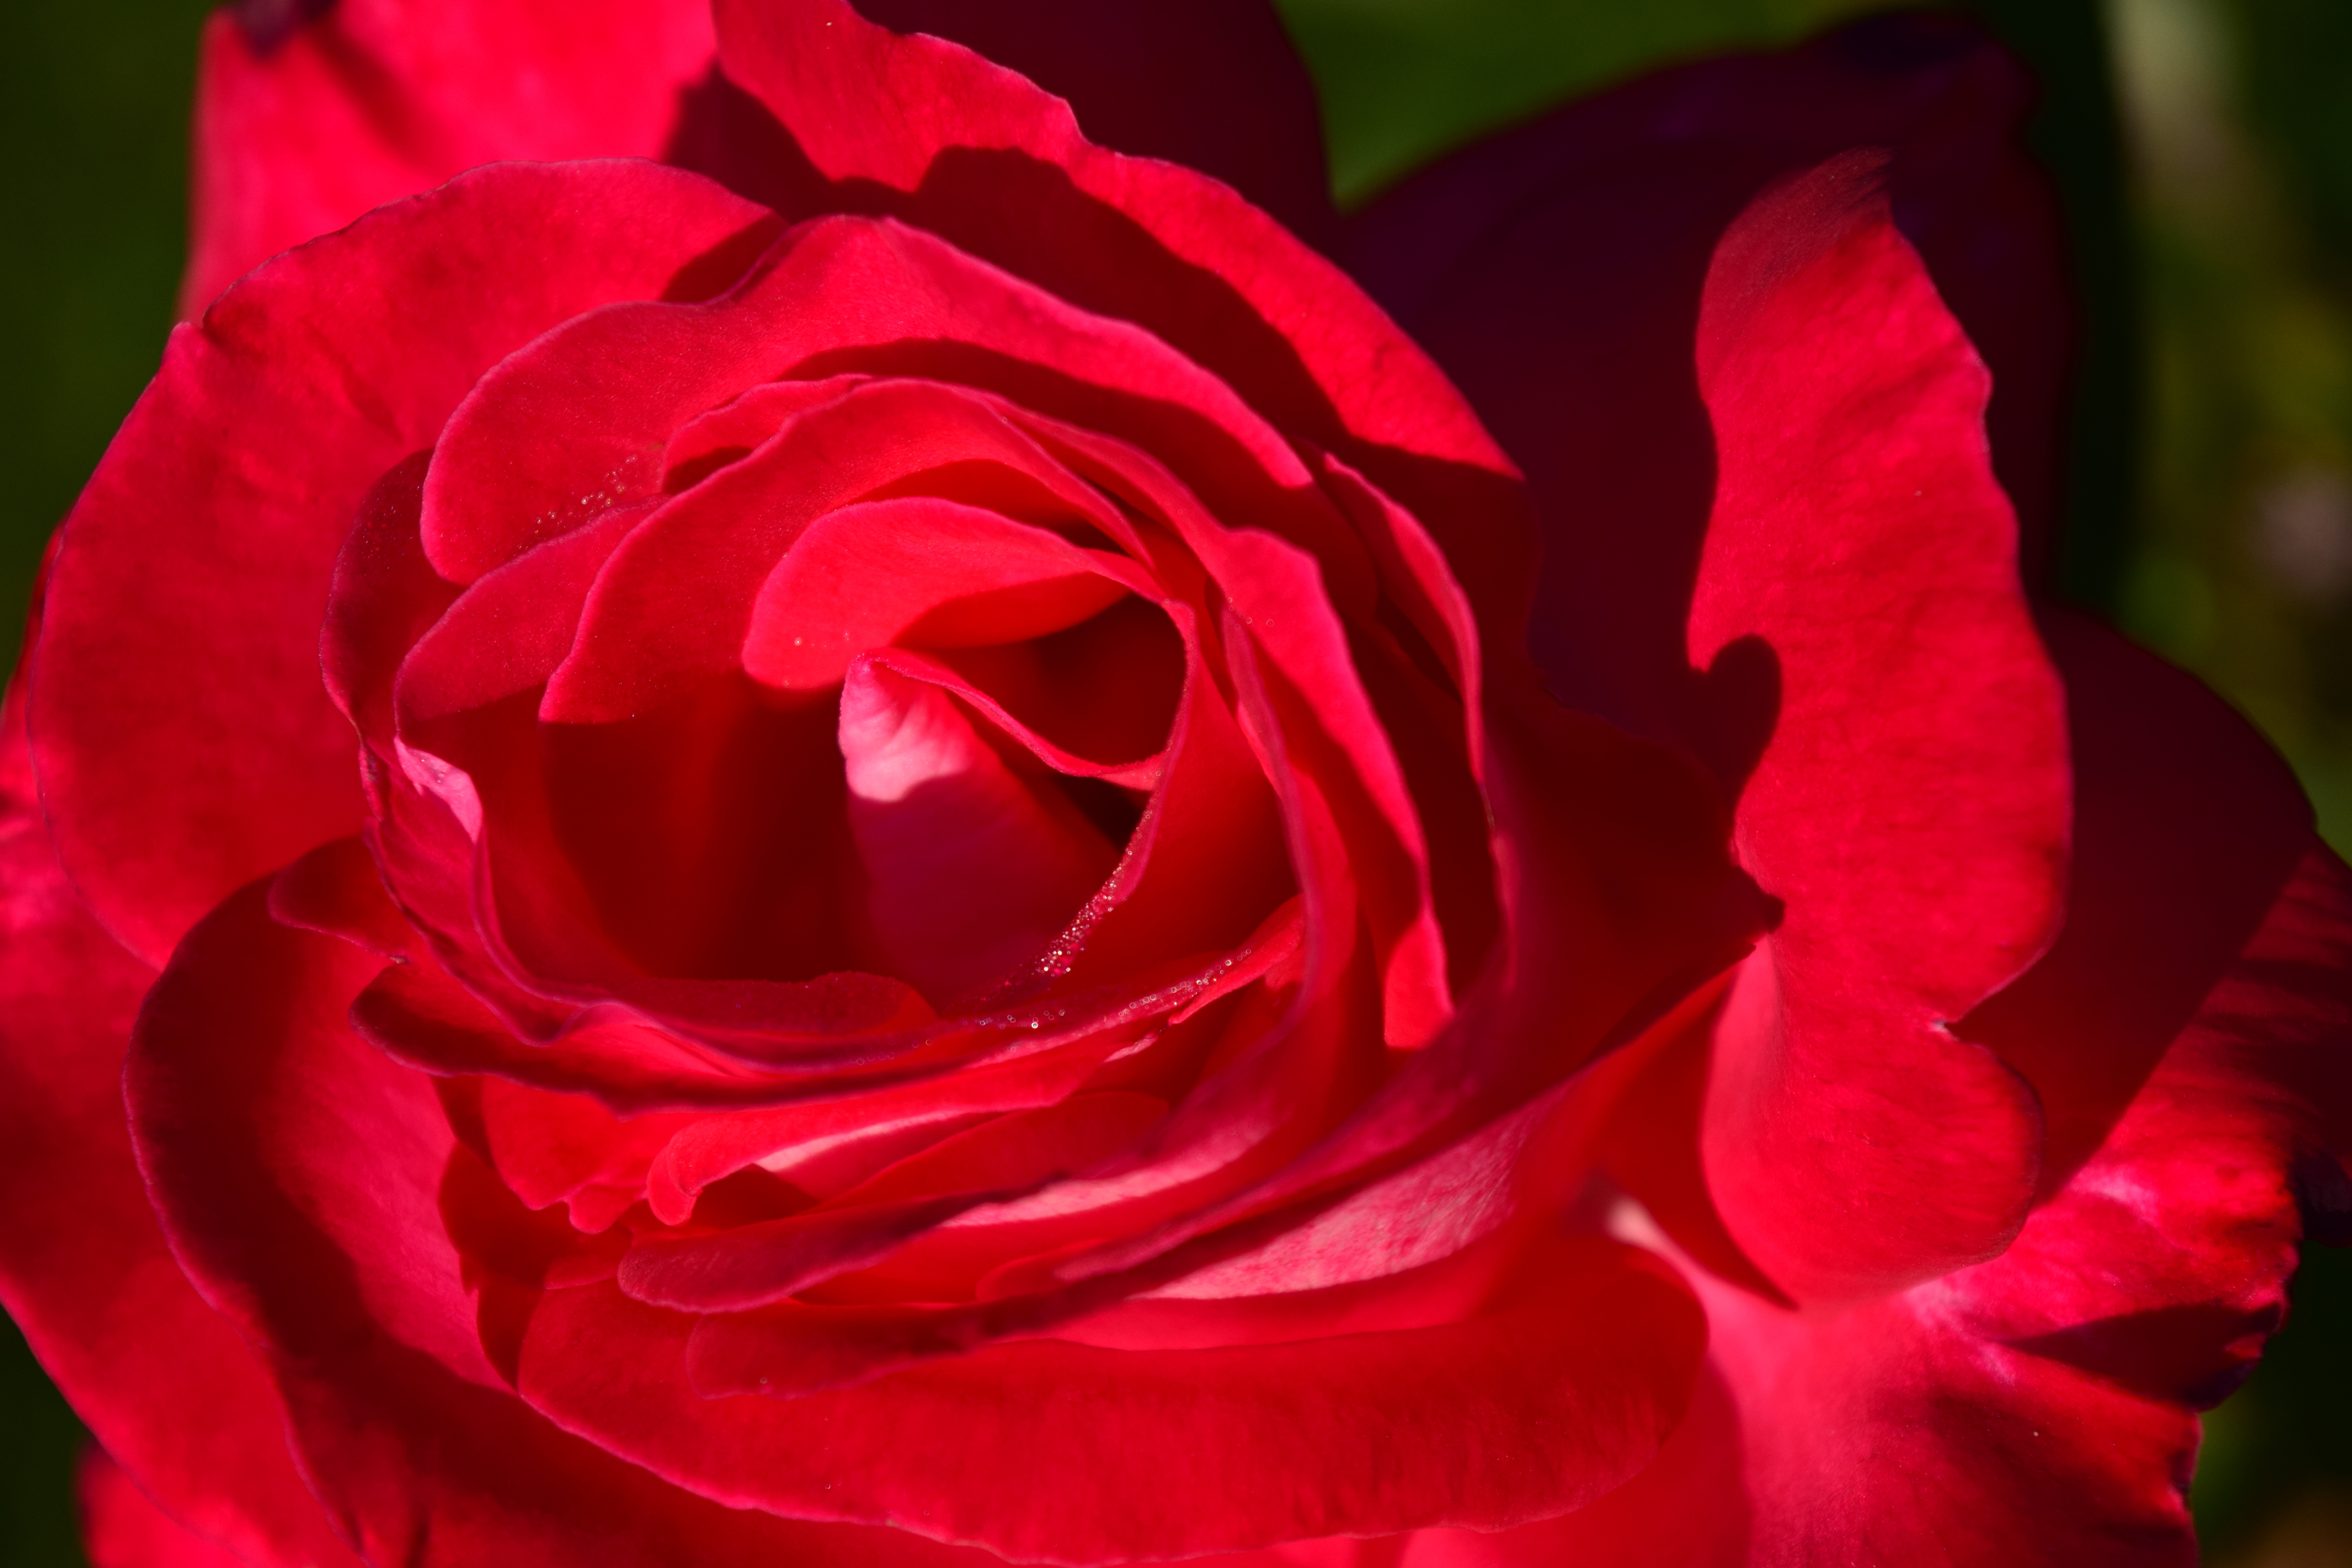
blossom, plant, flower, petal, bloom, rose, red, pink, close, red rose, floribunda, morgentau, macro photography, rose blooms, flowering plant, garden roses, rose family, plant stem, land plant, rose order